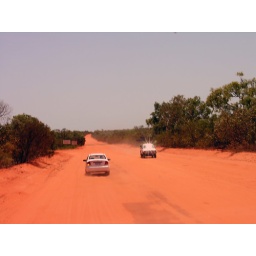
Long red road near Broome.